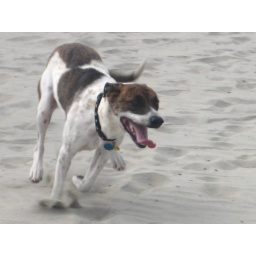
My sweet girl running free and wild on Dog Beach in Ocean Beach, CA. She is so happy.